D. T. Suzuki Museum

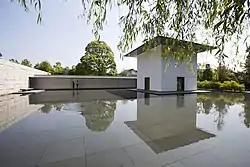
Water Mirror Garden

The opened in Kanazawa, Ishikawa Prefecture, Japan in 2011. Dedicated to the life, writings, and ideas of Kanazawa-born Buddhist philosopher D. T. Suzuki, the facility, designed by Yoshio Taniguchi, includes a contemplative space overlooking the Water Mirror Garden.